Bas 90

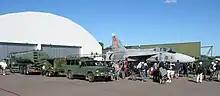
A Viggen aircraft and service vehicles lined up according to the Bas 90 principle of mobile flight line operations, here on public display

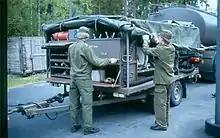
With "basbataljon 85", the groundcrew became motorized and would carry all the necessary material and equipment in service vehicles and on trailers

One of the main improvements with the new battalion type was a more mobile groundcrew that could perform mobile flight line operations. This meant that the groundcrew became motorized in order to quickly deploy to and between the bases many and spread out flight line positions, carrying the necessary aircraft munition, fuel, tools and other equipment in their vehicles and on trailers. This capability was called "rörlig klargöring" (mobile turnaround). The groundcrew units would have their staging areas spread out and located away from the base infrastructure as a safety measure, and then deploy from there as ordered. One group of groundcrew ("klargöringstropp") consisted of 15 men, with 6 vehicles of different kinds and 4 trailers. A "klargöringstropp" was dimensioned and equipped to serve one aircraft.